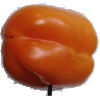
Label: orange_pepper